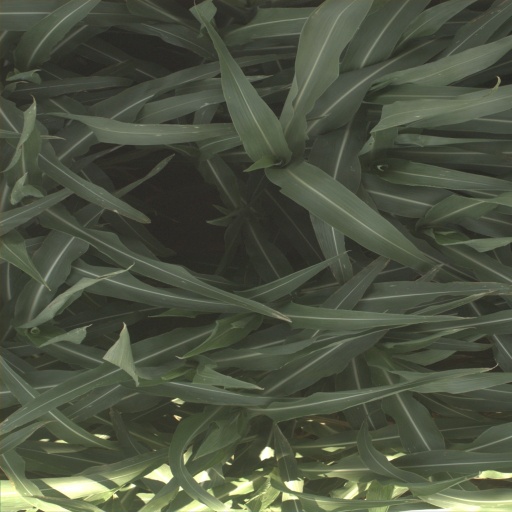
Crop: sorghum